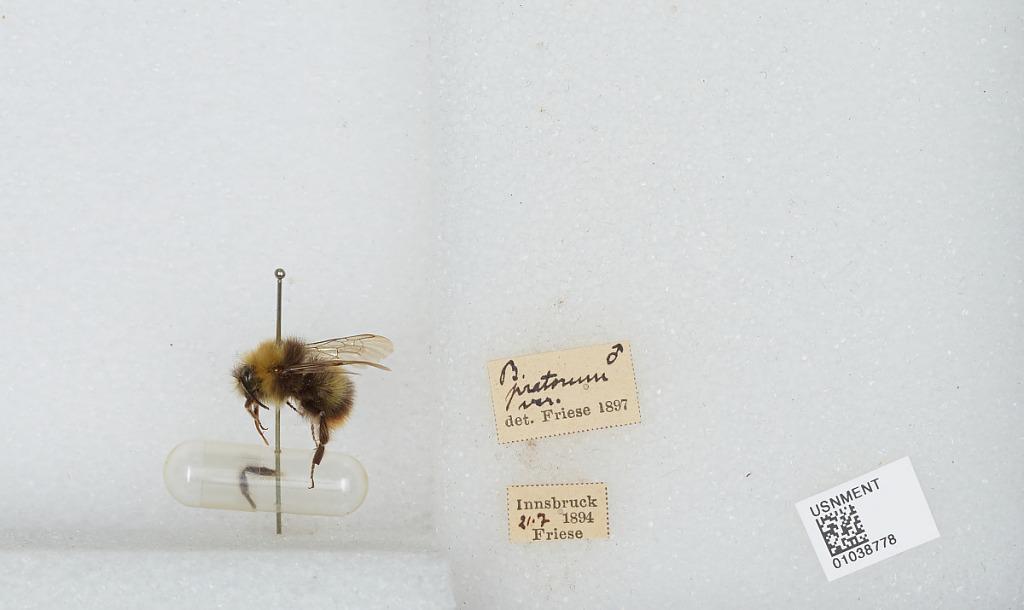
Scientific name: Bombus (Pyrobombus) pratorum (Linnaeus)
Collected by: Friese
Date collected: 1894-7-21
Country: Austria
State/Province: Tyrol
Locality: Innsbruck
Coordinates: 47.27, 11.38
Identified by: Friese